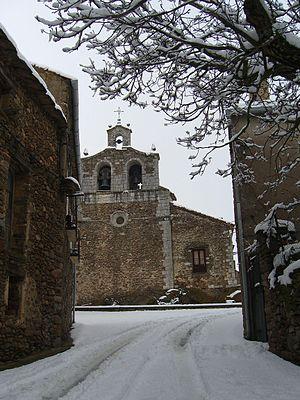
Bustares est une commune d'Espagne de la province de Guadalajara dans la communauté autonome de Castille-La Manche.